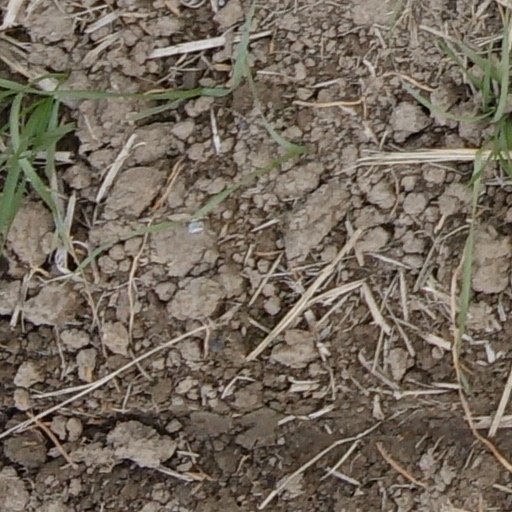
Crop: wheat